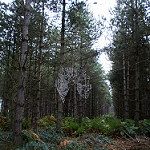
Scene: Outdoor